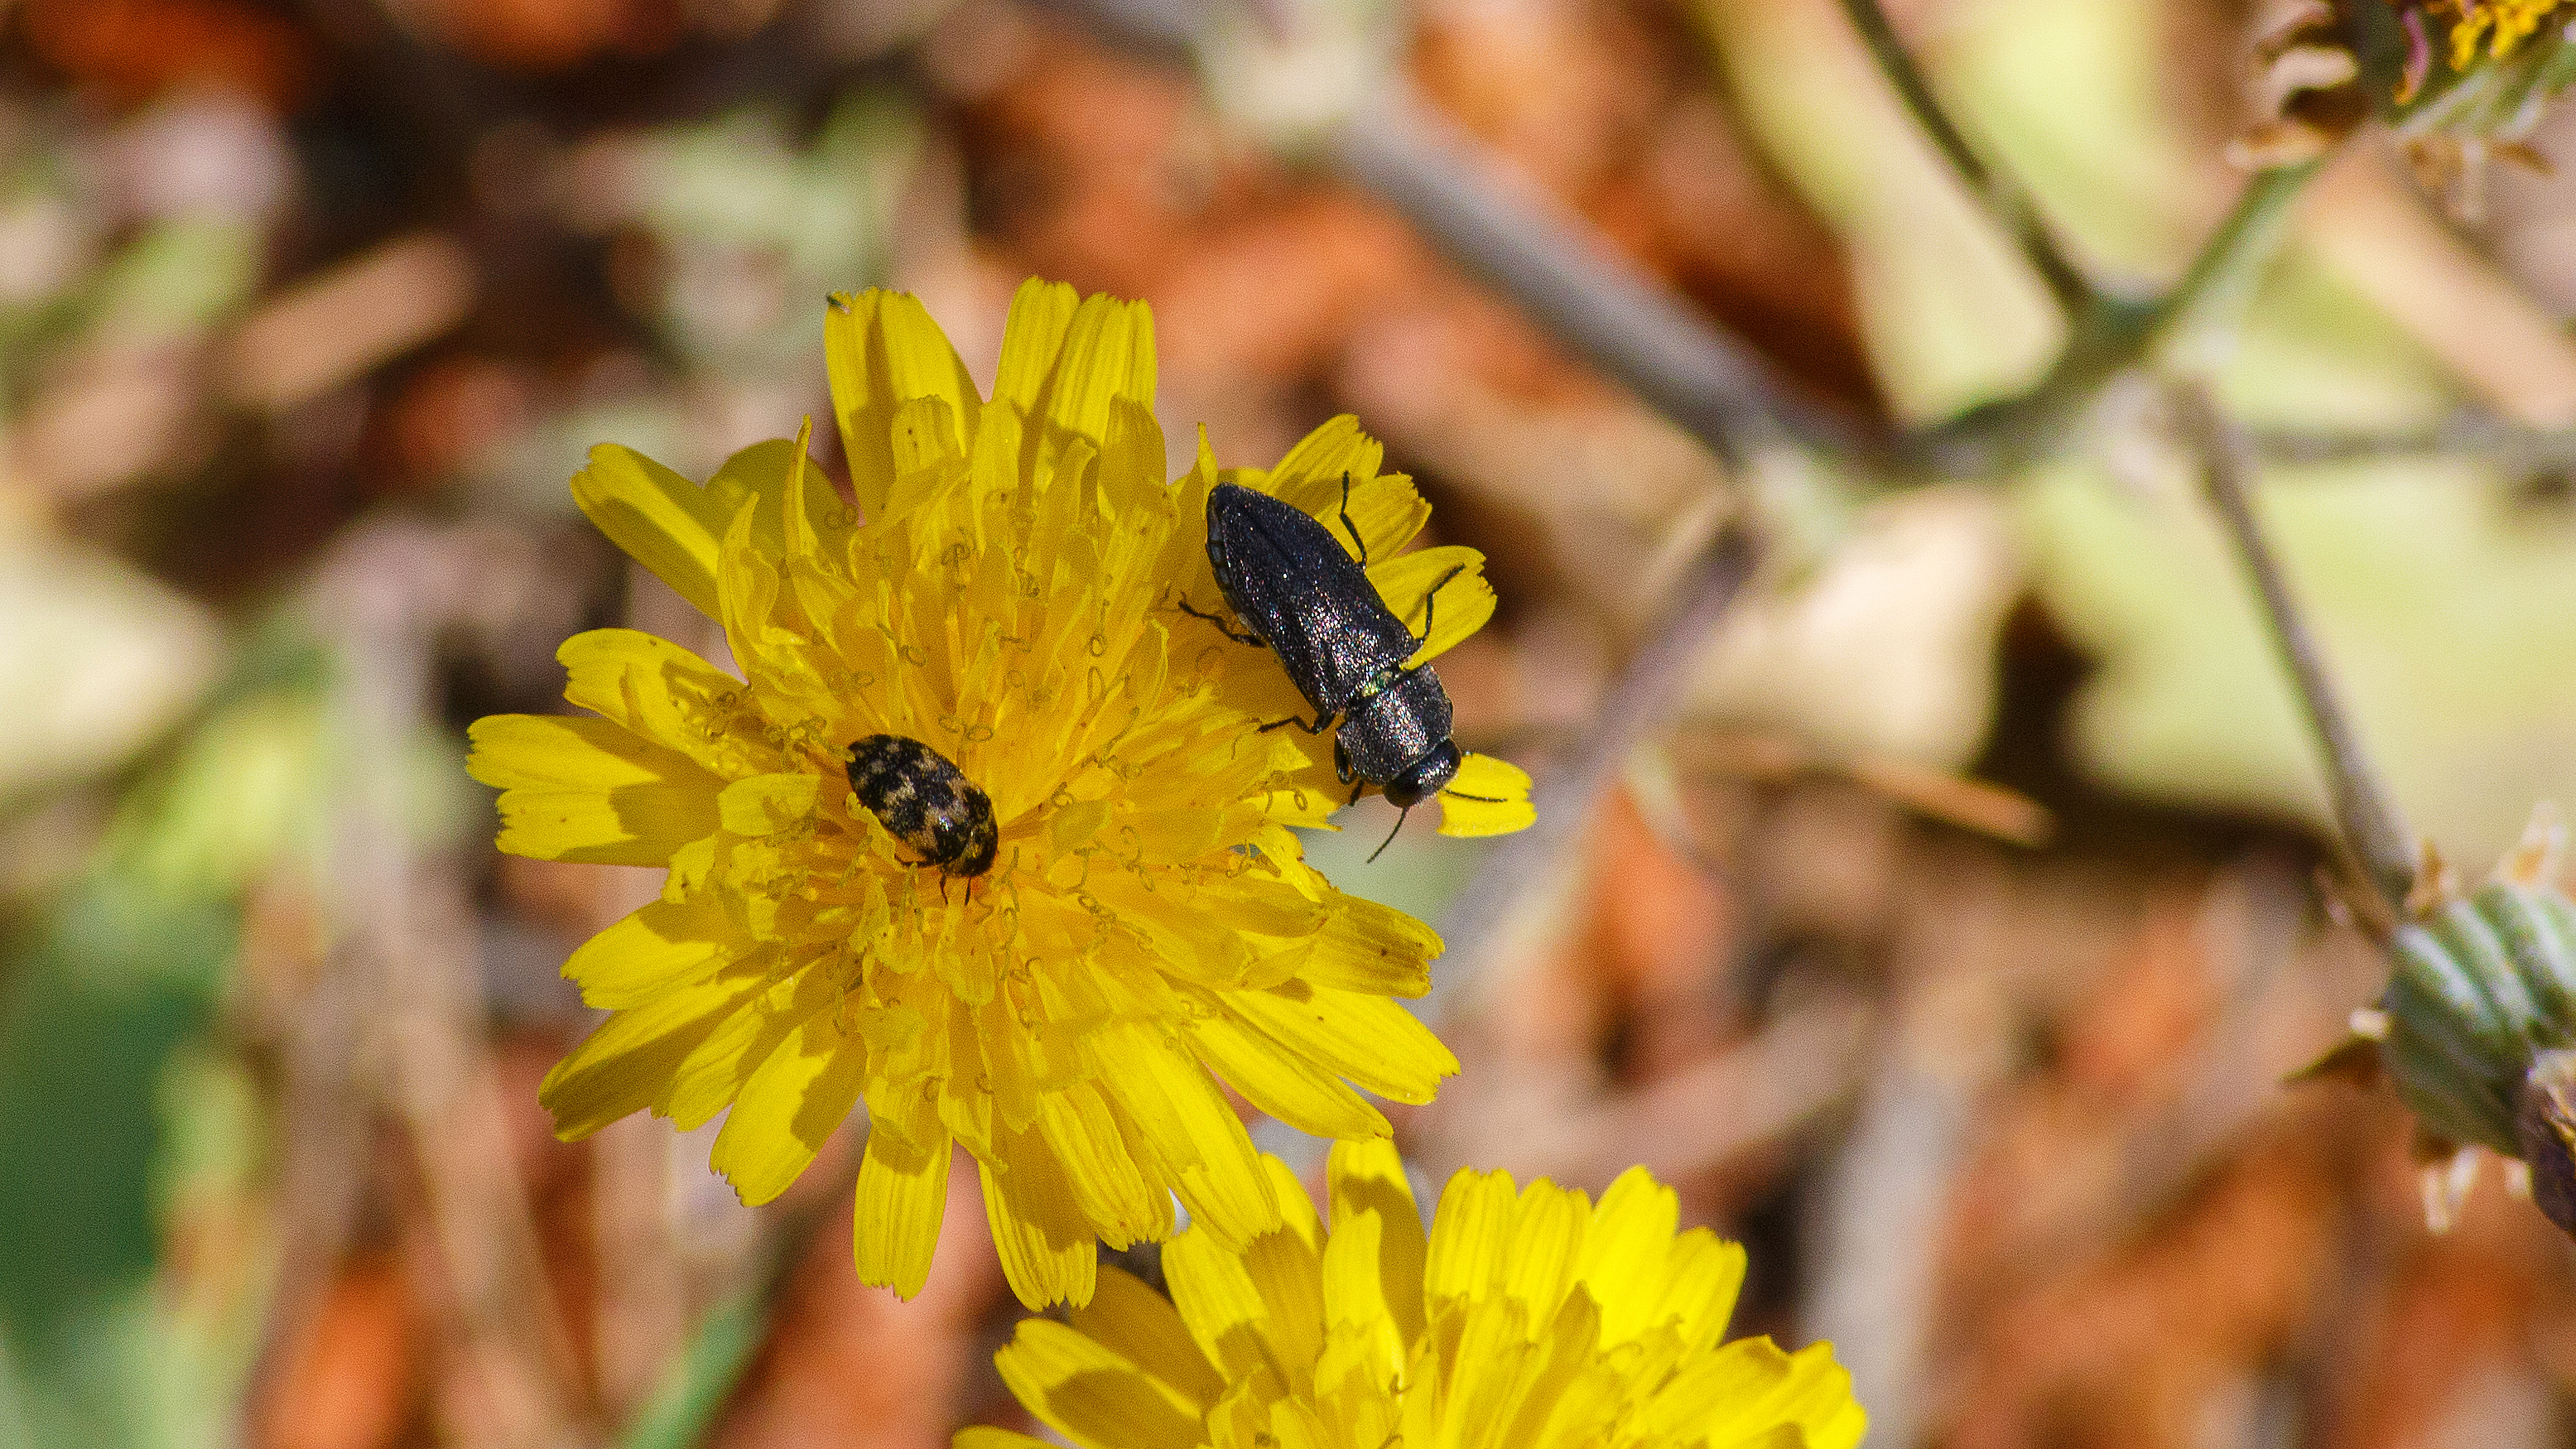
nature, blossom, plant, photography, leaf, flower, green, insect, autumn, botany, yellow, flora, season, fauna, invertebrate, wildflower, close up, bee, nectar, macro photography, flowering plant, honey bee, daisy family, land plant, membrane winged insect